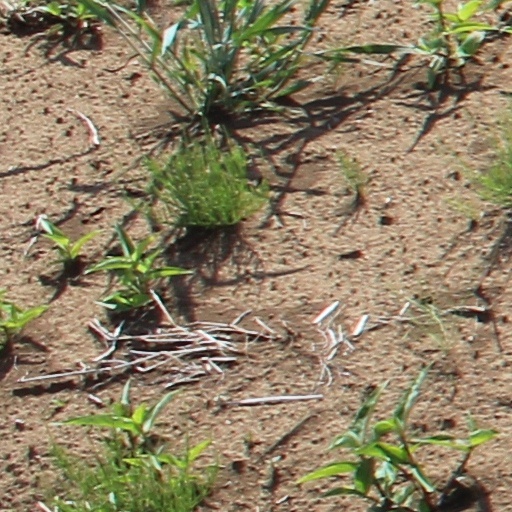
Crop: wheat